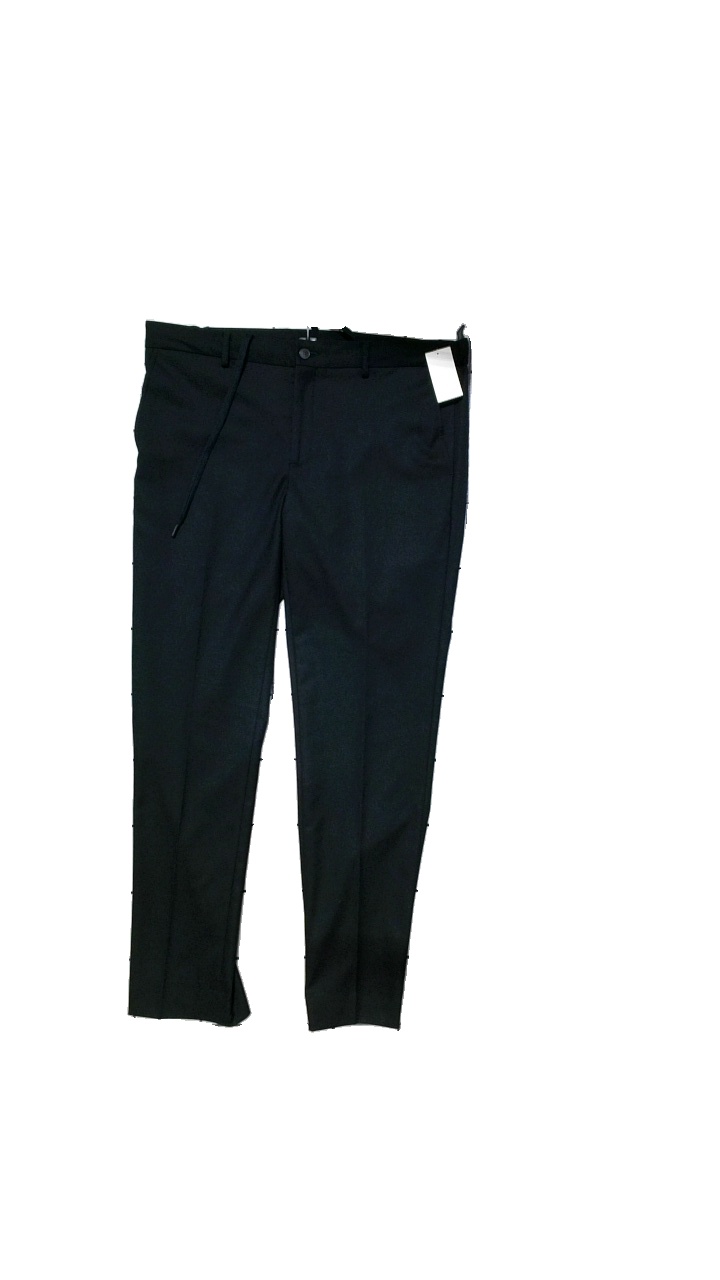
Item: Trousers (Men)
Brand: Dressman
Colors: Black
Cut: Regular
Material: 69%POlyester,29%Viscos,2%Elastan
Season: All
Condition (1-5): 3
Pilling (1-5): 4
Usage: Reuse
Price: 50-100